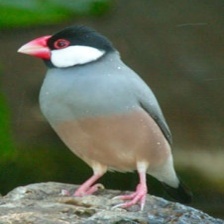
Species: JAVA SPARROW
Scientific name: LONCHURA ORYZIVORA